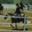
Label: horse